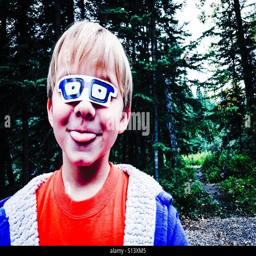
a child sticks out his tongue , playing outdoors with pretend glasses stuck over his eyes